Abraham Fleming

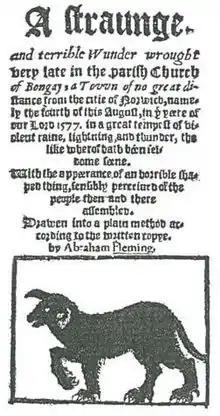
A straunge and terrible Wunder

Most of his manuscript collections were in 1732 in the possession of Francis Peck, who intended to print them in the second volume of his "Desiderata Curiosa." They cannot now be traced. Fifty-nine titles are listed in Cooper's 'Athenae Cantabrigienses', including: